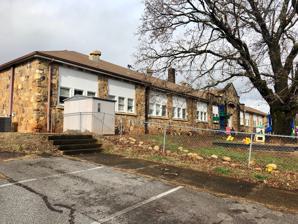
Building: Webster Rock School
Country: United States of America
Year built: 1938
Historic school building in North Carolina, United States United States historic place Webster Rock School U.S. National Register of Historic Places Webster School in January, 2019 Show map of North Carolina Show map of the United States Location Main Street, Webster, North Carolina Coordinates 35°20′43″N 83°13′23″W / 35.34528°N 83.22306°W / 35.34528; -83.22306 Area 9 acres (3.6 ha) Built 1936 ( 1936 ) -1938 Built by WPA Architectural style WPA Style NRHP reference No. 89002262 Added to NRHP January 4, 1990 The Webster Rock School is an historic school building located NC 116 / Main St., at Webster , Jackson County, North Carolina .  It was built between 1936 and 1938 by the Works Progress Administration , and is one story with hip roof utilitarian building, constructed of native "river rock" in colors of tan and brown. It has an "E"-shape plan and has a 13 bay front facade.  The school originally contained an auditorium, cafeteria, kitchen and eight classrooms. In 1990, it was added to the National Register of Historic Places . History It once served as Webster High School and Webster Elementary School.  The High School was active from 1936 until consolidation into Sylva-Webster High School (Now Smoky Mountain High School ) in 1960.  The Elementary School remained in operation until it was consolidated with Sylva Elementary School and Savannah Elementary School to form Fairview Elementary School in 1973. Current use The old Webster Rock School is being used as the Southwestern Child Development Center, and by the Family Resources Center for Jackson County.  The old Gymnasium is sometimes used for community events.  The old windows and doors have been removed, replaced by white wooden panels and smaller windows, and most of the original ceilings are now obscured by a drop-in ceiling.  The town's World War II memorial, dedicated to the memory of local residents who died during the war, is located on the front lawn of the building. See also List of Registered Historic Places in North Carolina National Register of Historic Places listings in Jackson County, North Carolina Smoky Mountain High School Jackson County Public Schools (North Carolina) References